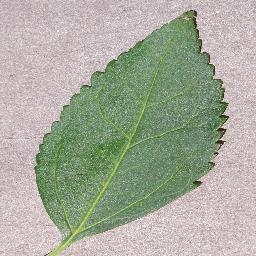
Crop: cherry
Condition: (including_sour)_healthy